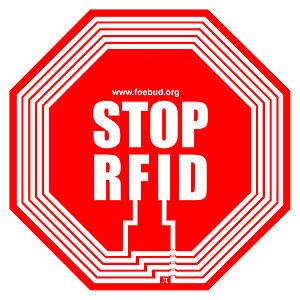
La radio-identification, le plus souvent désignée par le sigle RFID, est une méthode pour mémoriser et récupérer des données à distance en utilisant des marqueurs appelés « radio-étiquettes ».